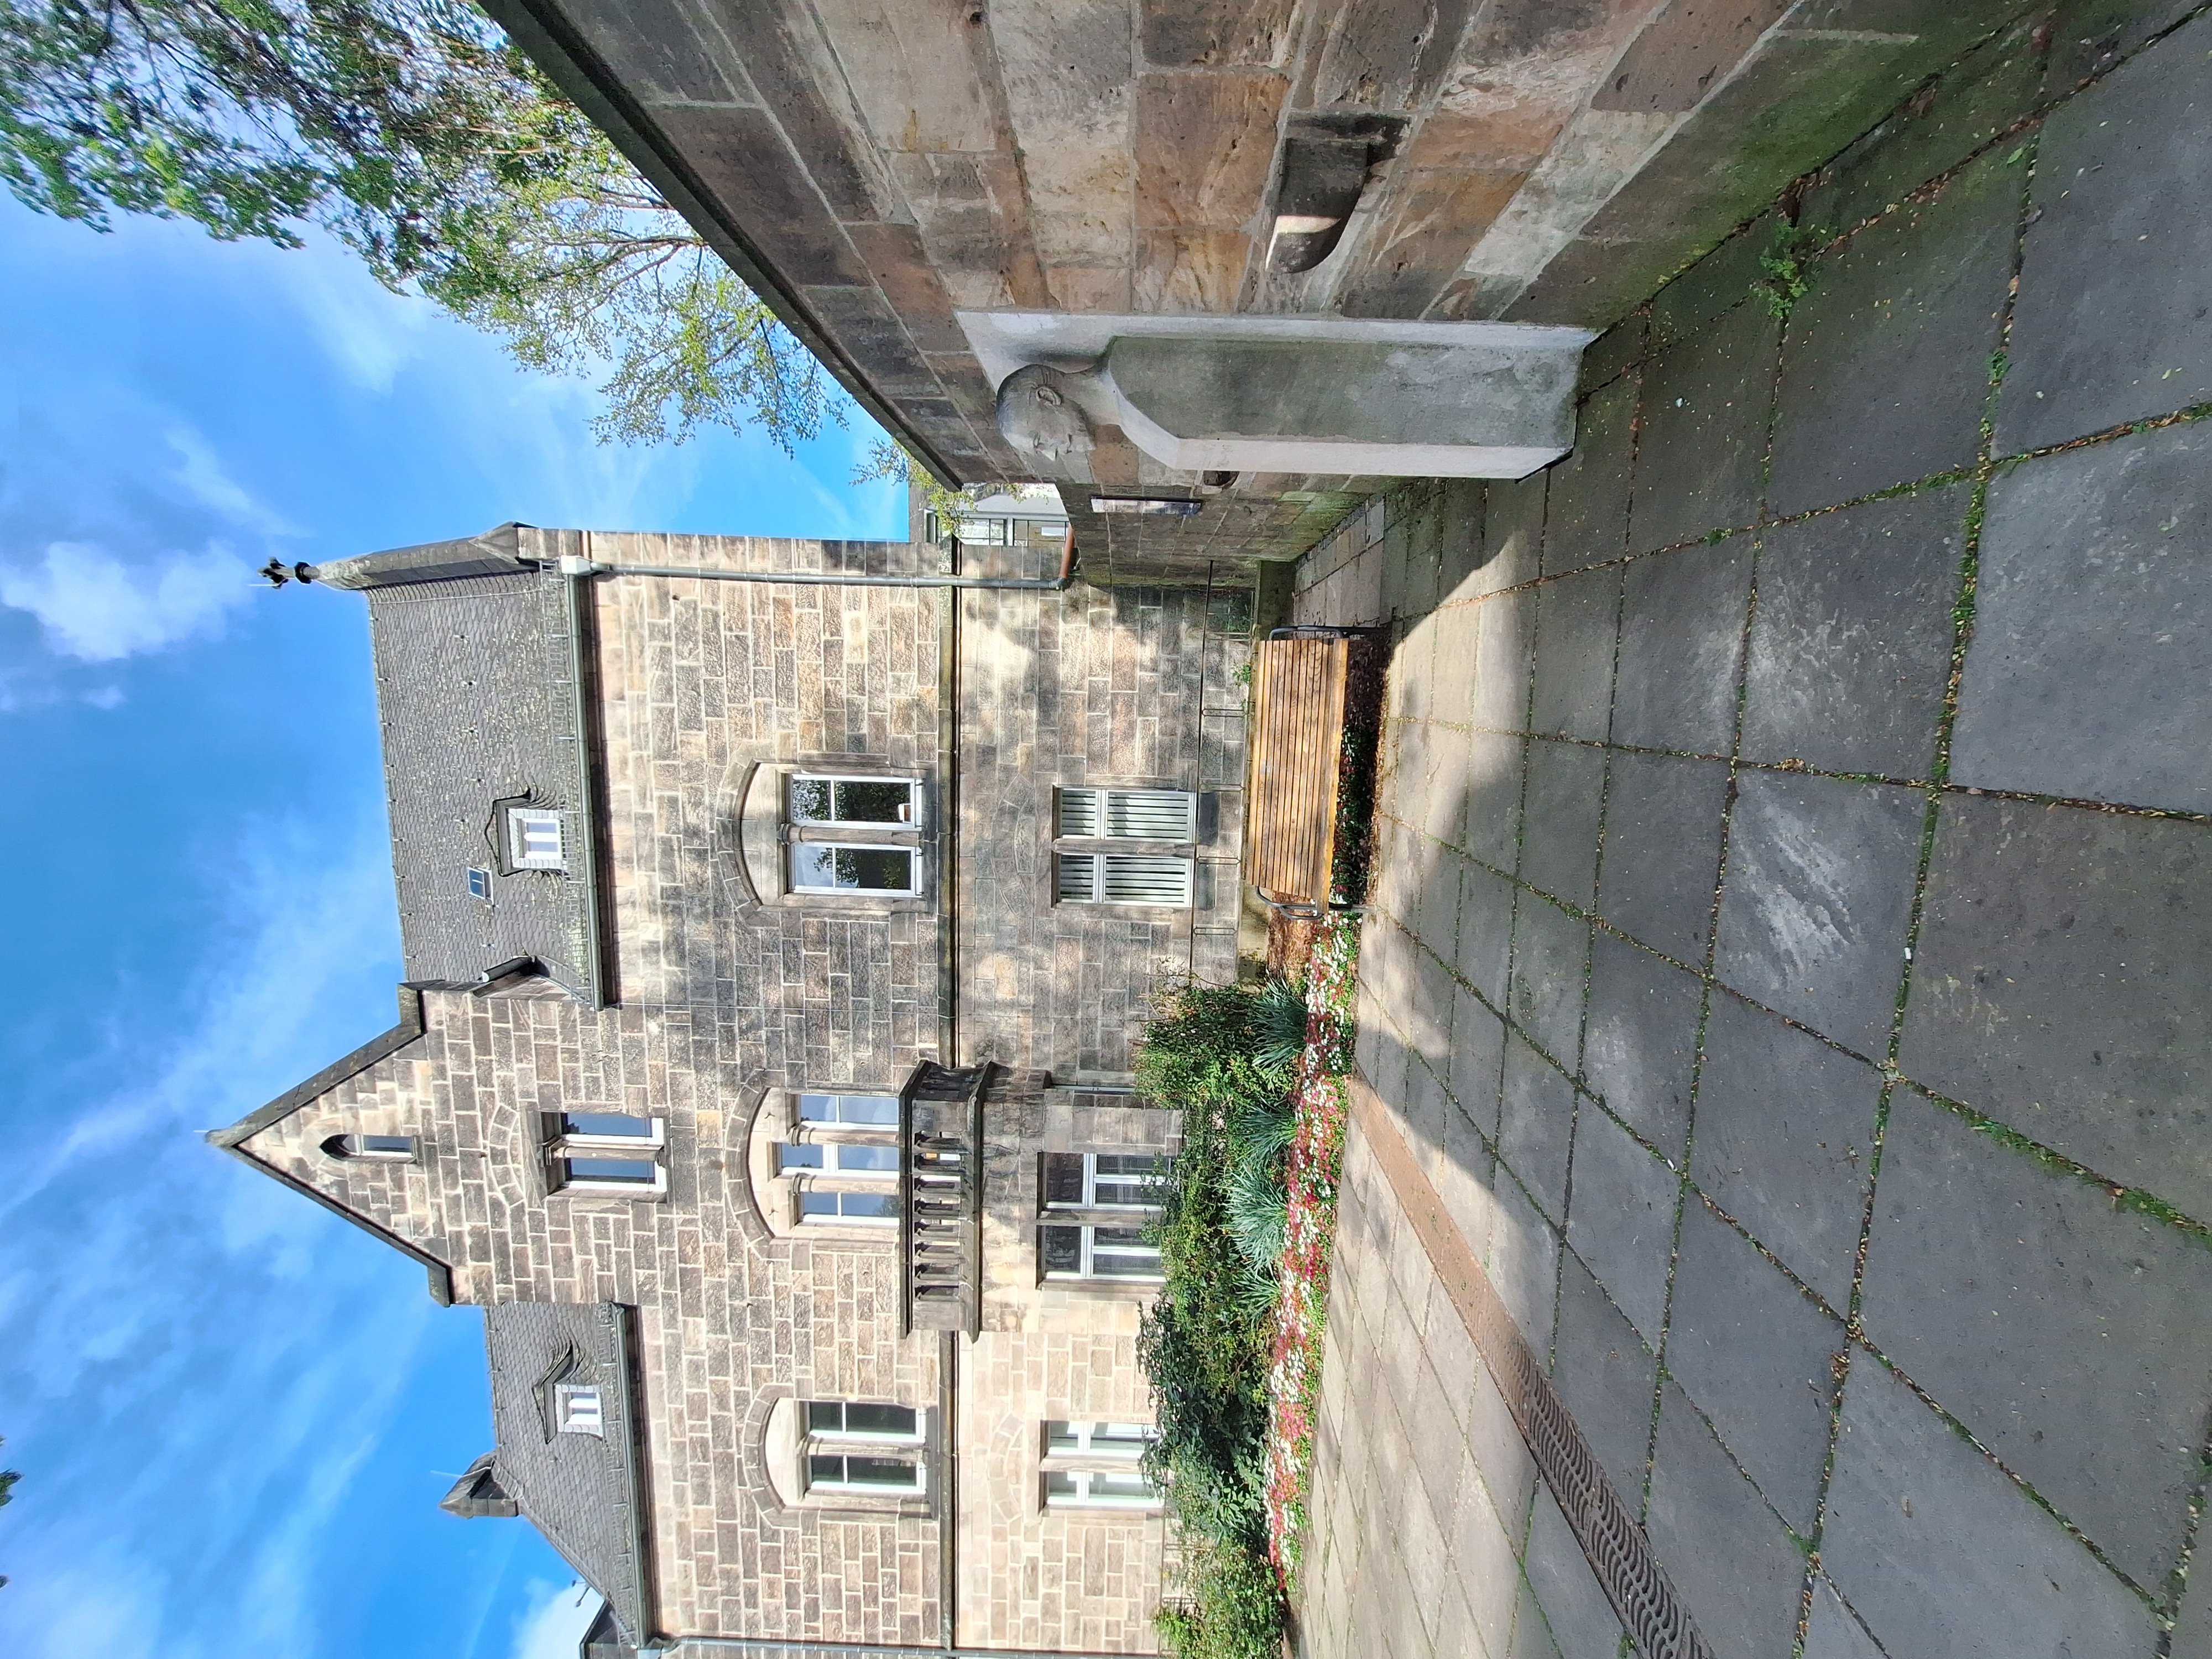
Building: Deutschhausstraße 1